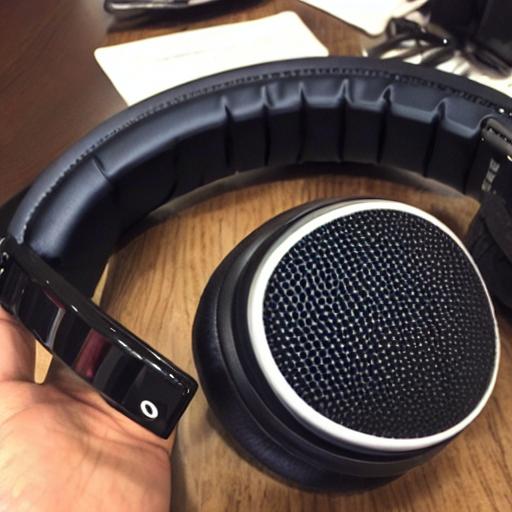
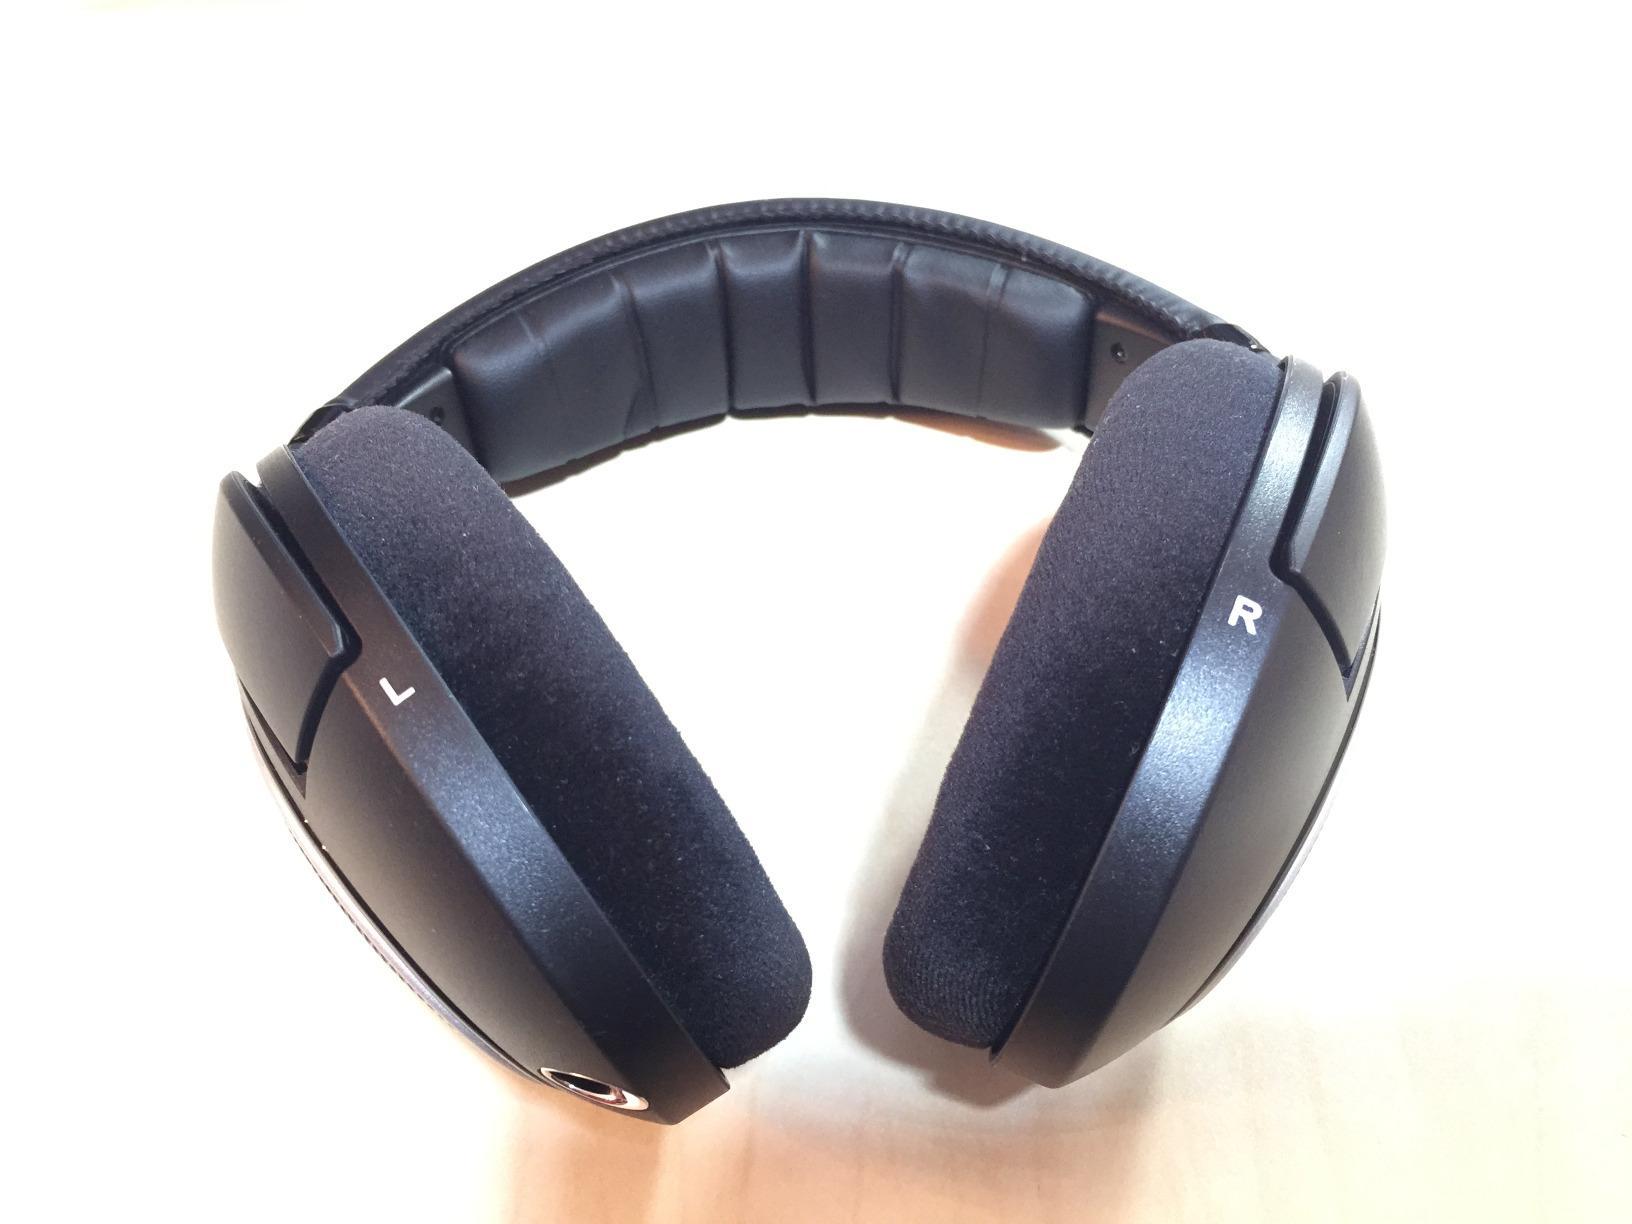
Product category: headphones
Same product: no